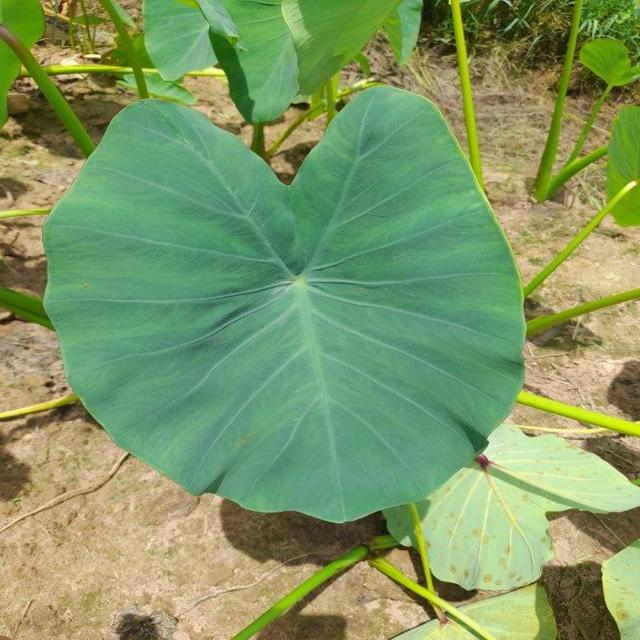
Label: Healthy